Elephants' graveyard

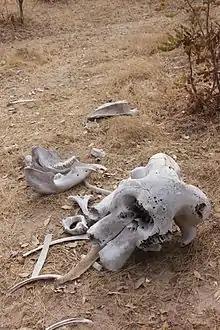
An elephant skull in Tanzania

An elephants' graveyard (also called elephant graveyard, elephant's graveyard, or elephants' cemetery) is a place where, according to legend, old elephants instinctively direct themselves when they reach a certain age. According to this legend, these elephants would then die there alone, far from the group. However, there is no evidence in support of the existence of the elephants' graveyard.